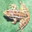
Label: frog